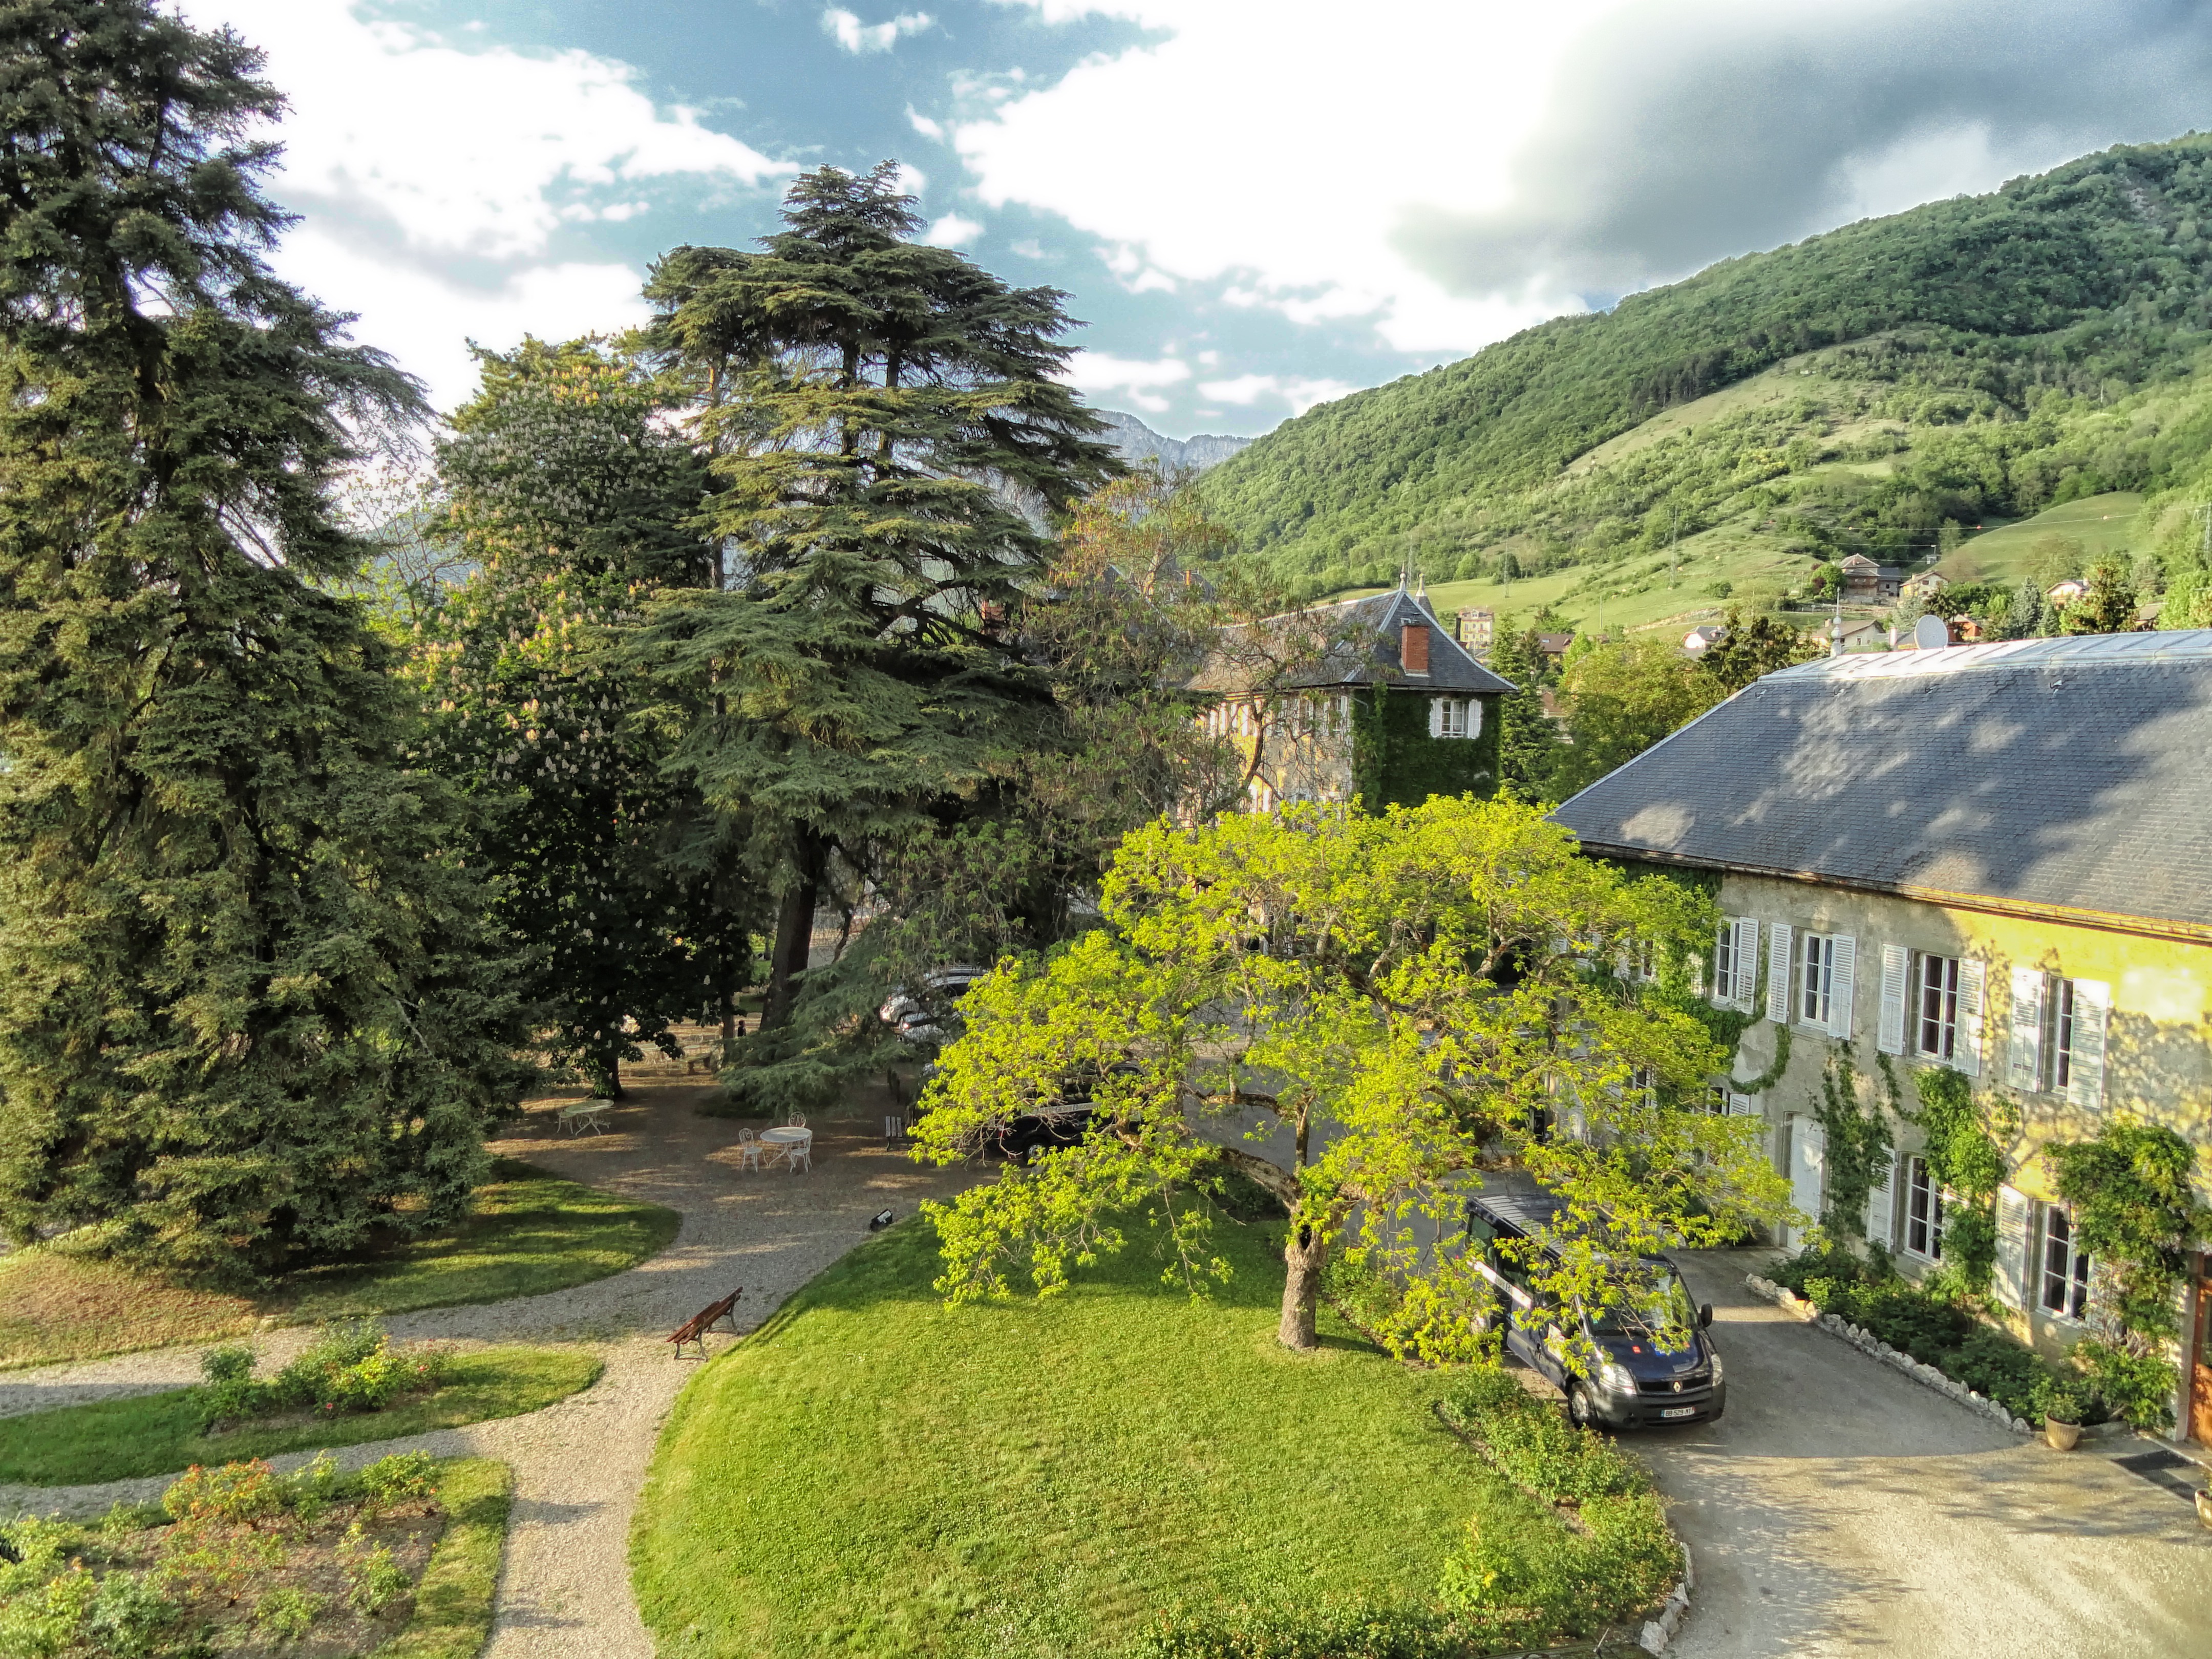
landscape, tree, nature, forest, architecture, mansion, flower, valley, mountain range, summer, france, spring, autumn, castle, garden, trees, outside, mountains, shrub, estate, driveway, rural area, challes les eaux